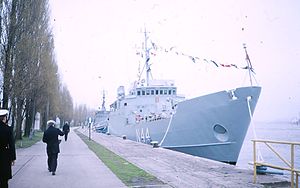
Świnoujście / Flådestation
Den danske minelægger N44 Lossen i flådehavnen i Świnoujście
Den danske kabelminelægger N44 Lossen på besøg i flådebasen i Schwinoujche i Polen, Maj 1996.
Świnoujście er en by i voivodskabet Vestpommern i Polen med 41.516 indbyggere. Świnoujście ligger på øerne Wollin, Uznam og Karsibór, hvor sundet Świna munder ud i Østersøen. De sydlige bydele ligger ud mod Stettin-noret.